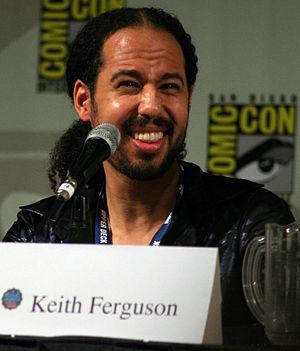
Keith James Ferguson est un acteur américain spécialisé dans le doublage né le 26 février 1972 à Los Angeles en Californie.